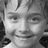
Emotion: happy